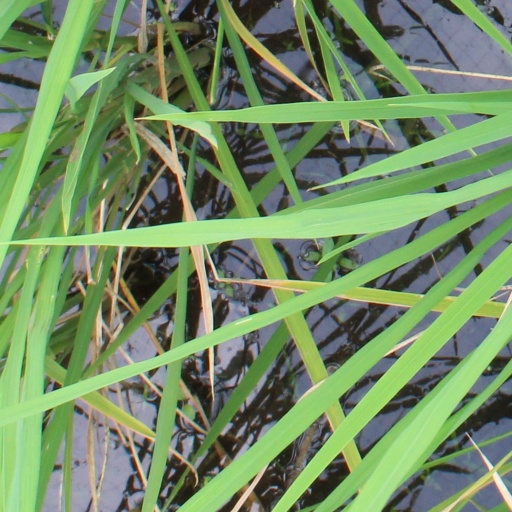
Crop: rice